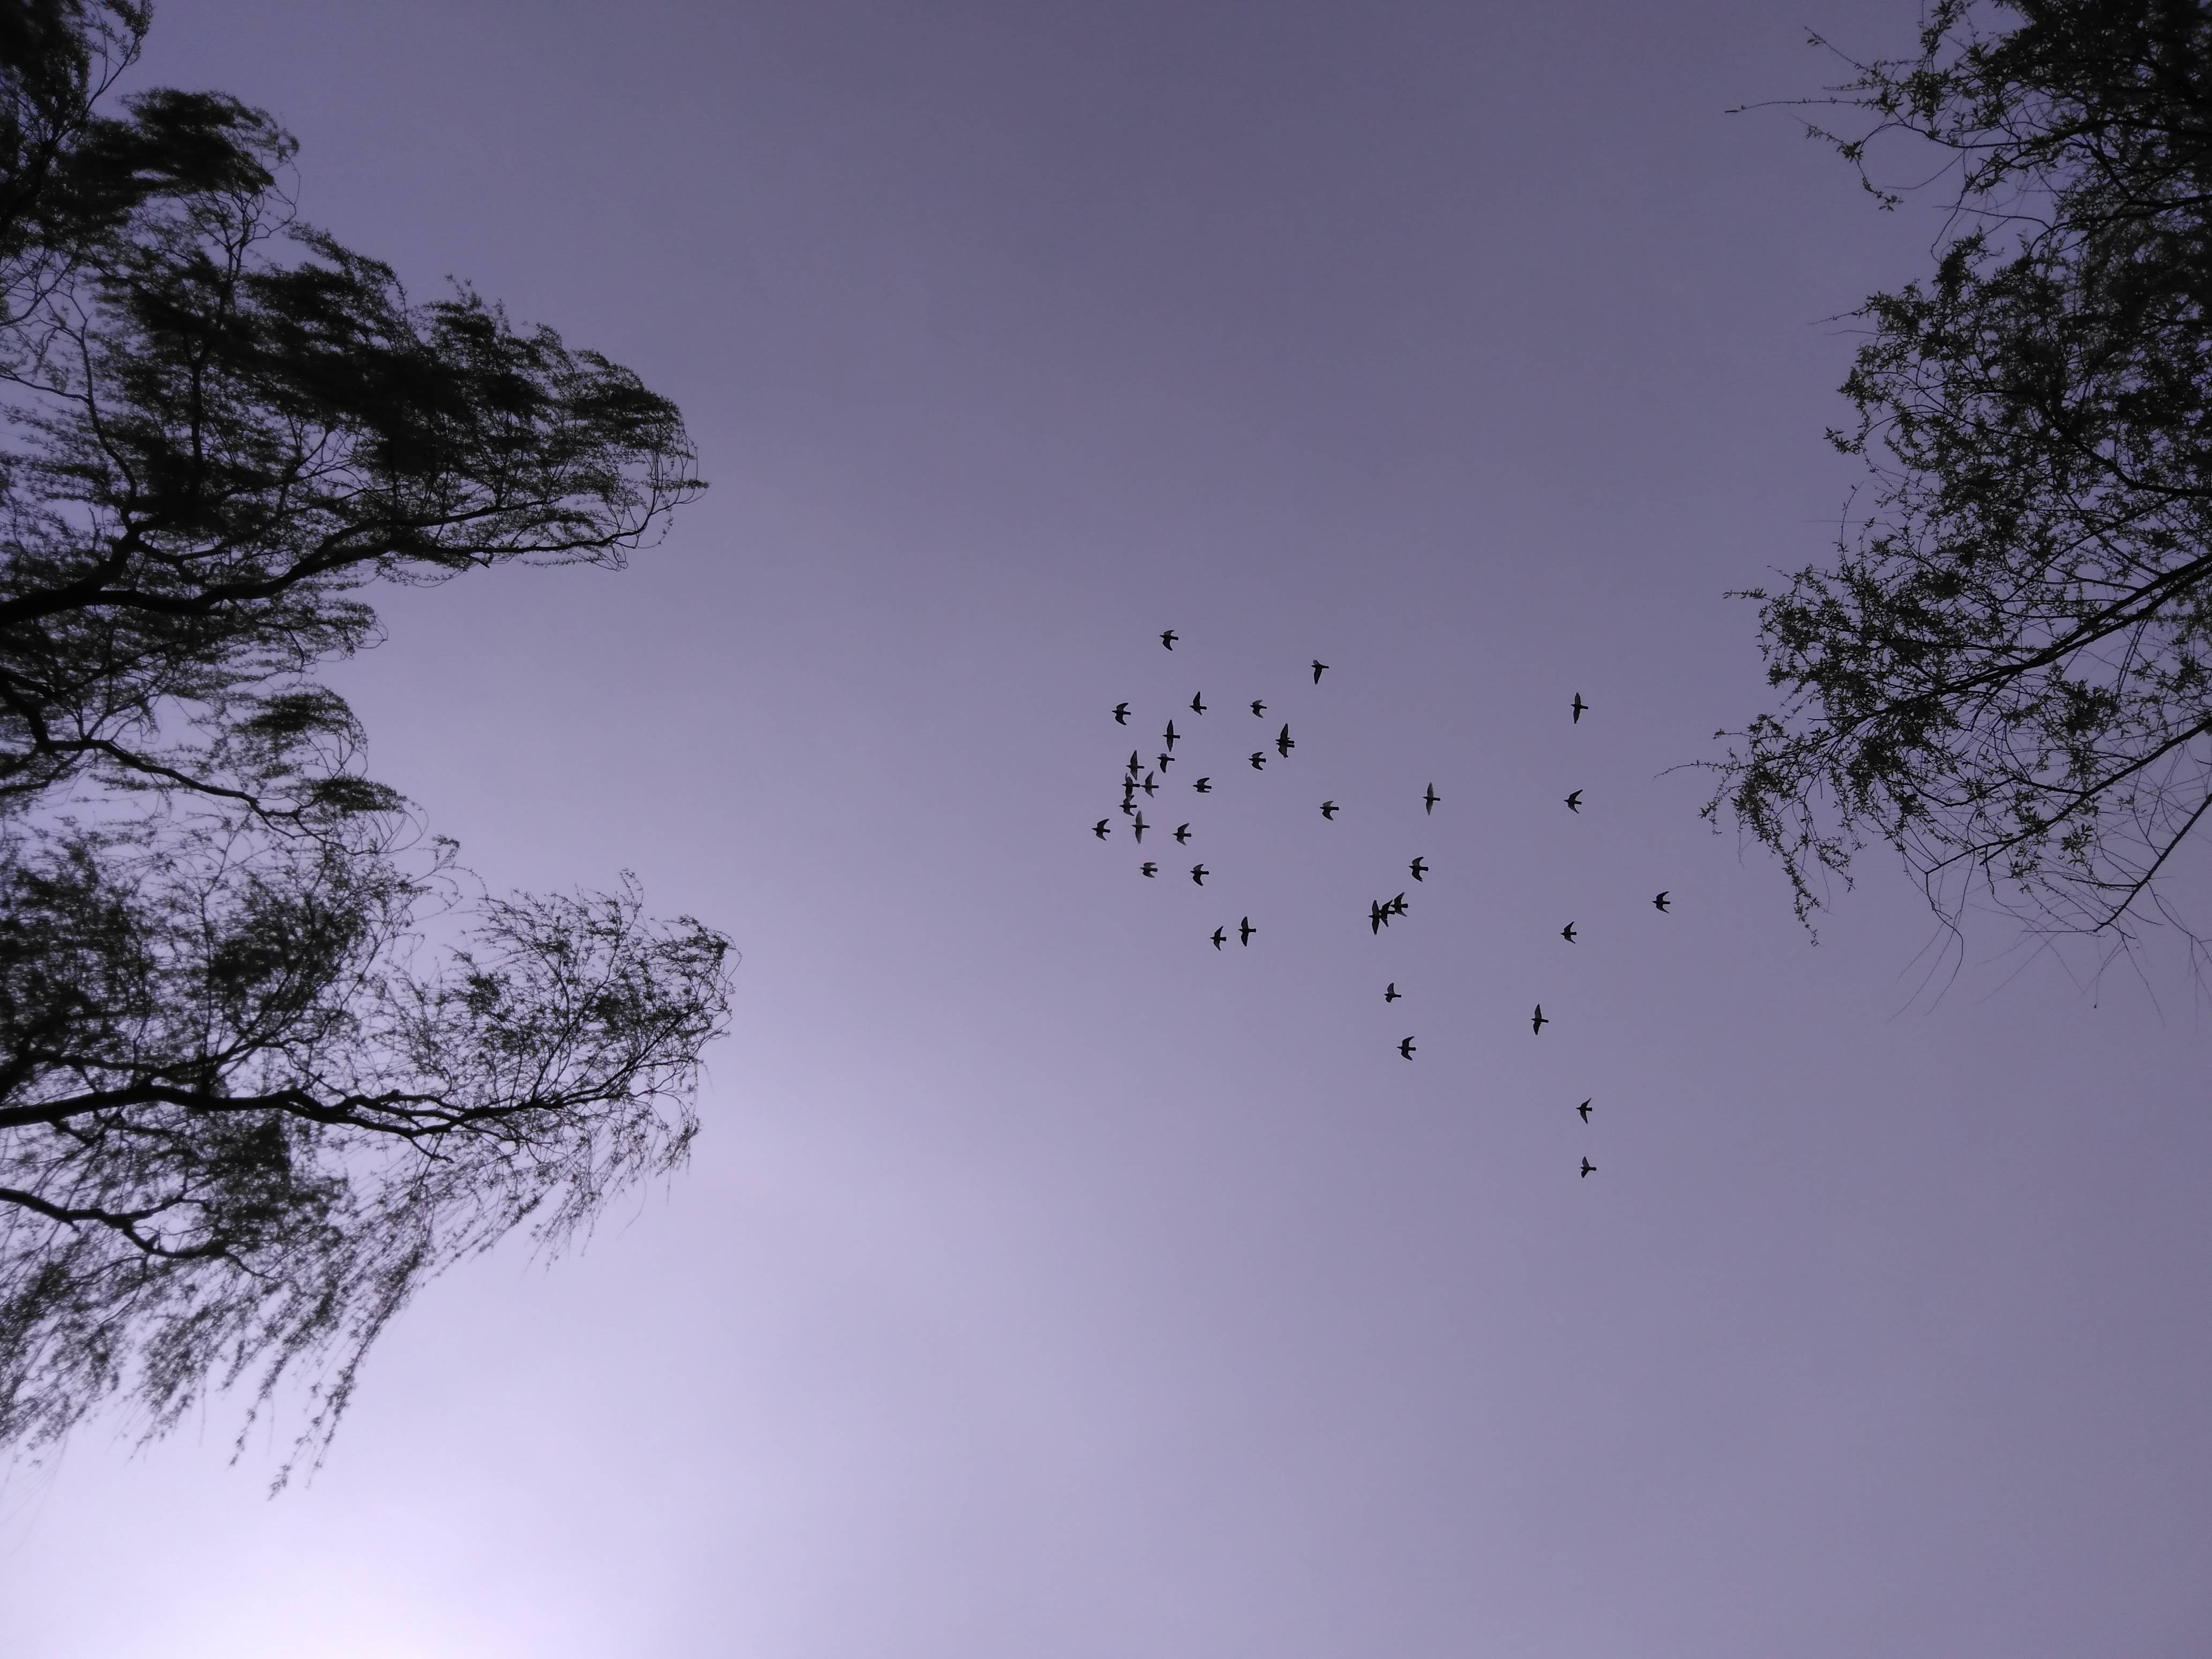
tree, nature, branch, snow, winter, cloud, sky, sunlight, morning, dawn, atmosphere, flock, diary, evening, reflection, flight, weather, monochrome, birds, atmospheric phenomenon, atmosphere of earth